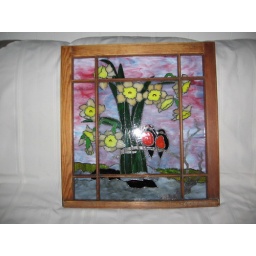
A stained glass window created from a quilt pattern by R's Stained glass